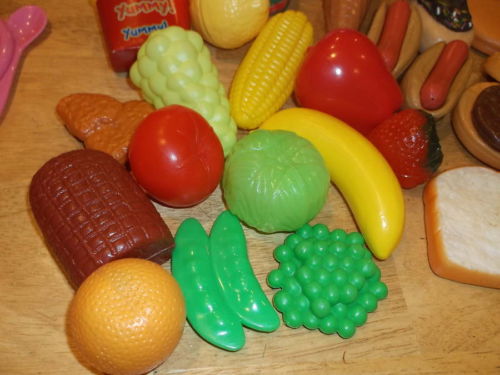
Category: toaster